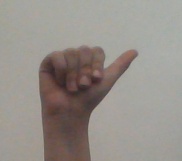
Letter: dhad